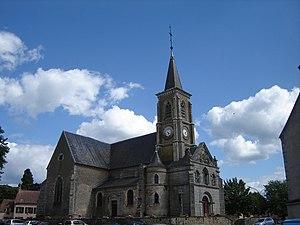
Photo de l'église de Quarré les tombes prise le 21 juillet 2008 du Nord Ouest This building is inscrit au titre des Monuments Historiques. It is indexed in the Base Mérimée, a database of architectural heritage maintained by the French Ministry of Culture,
Quarré-les-Tombes est une commune française située dans le département de l'Yonne en région Bourgogne-Franche-Comté.
Cet article recense une partie des monuments historiques de l'Yonne, en France.
L'église de Quarré-les-Tombes est une église située au milieu de la grande place du village à Quarré-les-Tombes dans le département français de l'Yonne, en France.